Naruto Shippuden the Movie

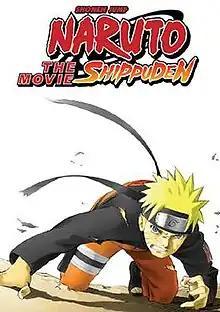
North American box art

is an animated martial arts fantasy film and the fourth overall in the "Naruto" film series and the first "" film, directed by Hajime Kamegaki and written by Junki Takegami. The movie is set after episode 32.